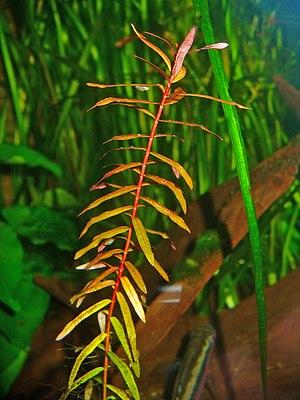
Le musée de l'université de Tübingen est un établissement muséographique universitaire dont les collections sont installées dans le château Hohentübingen ainsi qu'au sein d'autres bâtiments de Tübingen, ville située dans le Land de Bade-Wurtemberg. Le musée est créé en octobre 2006.